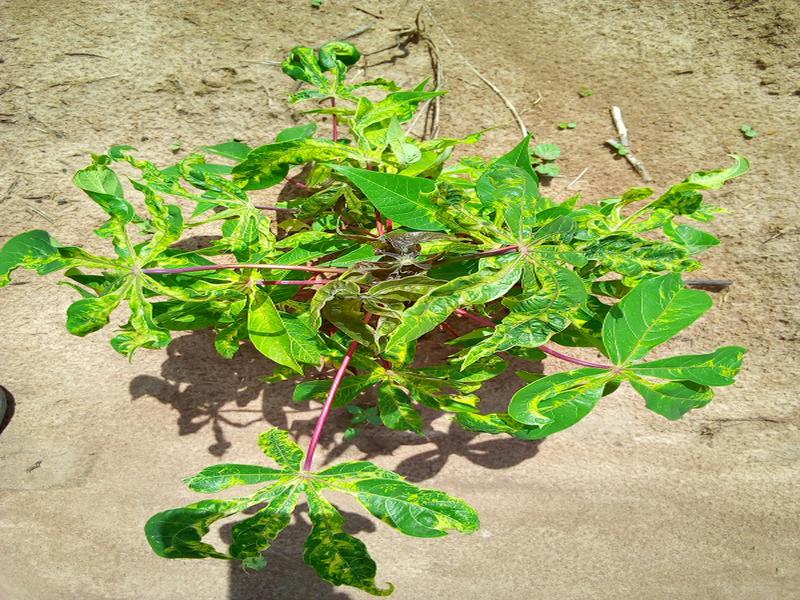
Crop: cassava
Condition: mosaic_disease